Oron Castle

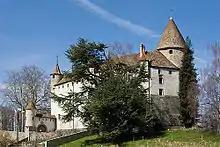
Oron Castle

Oron Castle is a castle in the municipality of Oron in the canton of Vaud in Switzerland. It is a Swiss heritage site of national significance.